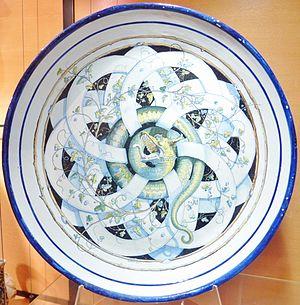
Faïence de Quimper
Le musée de la Faïence de Quimper est un musée privé consacré à la faïence de Quimper. Il est situé dans le quartier de Locmaria, à Quimper dans le Finistère.